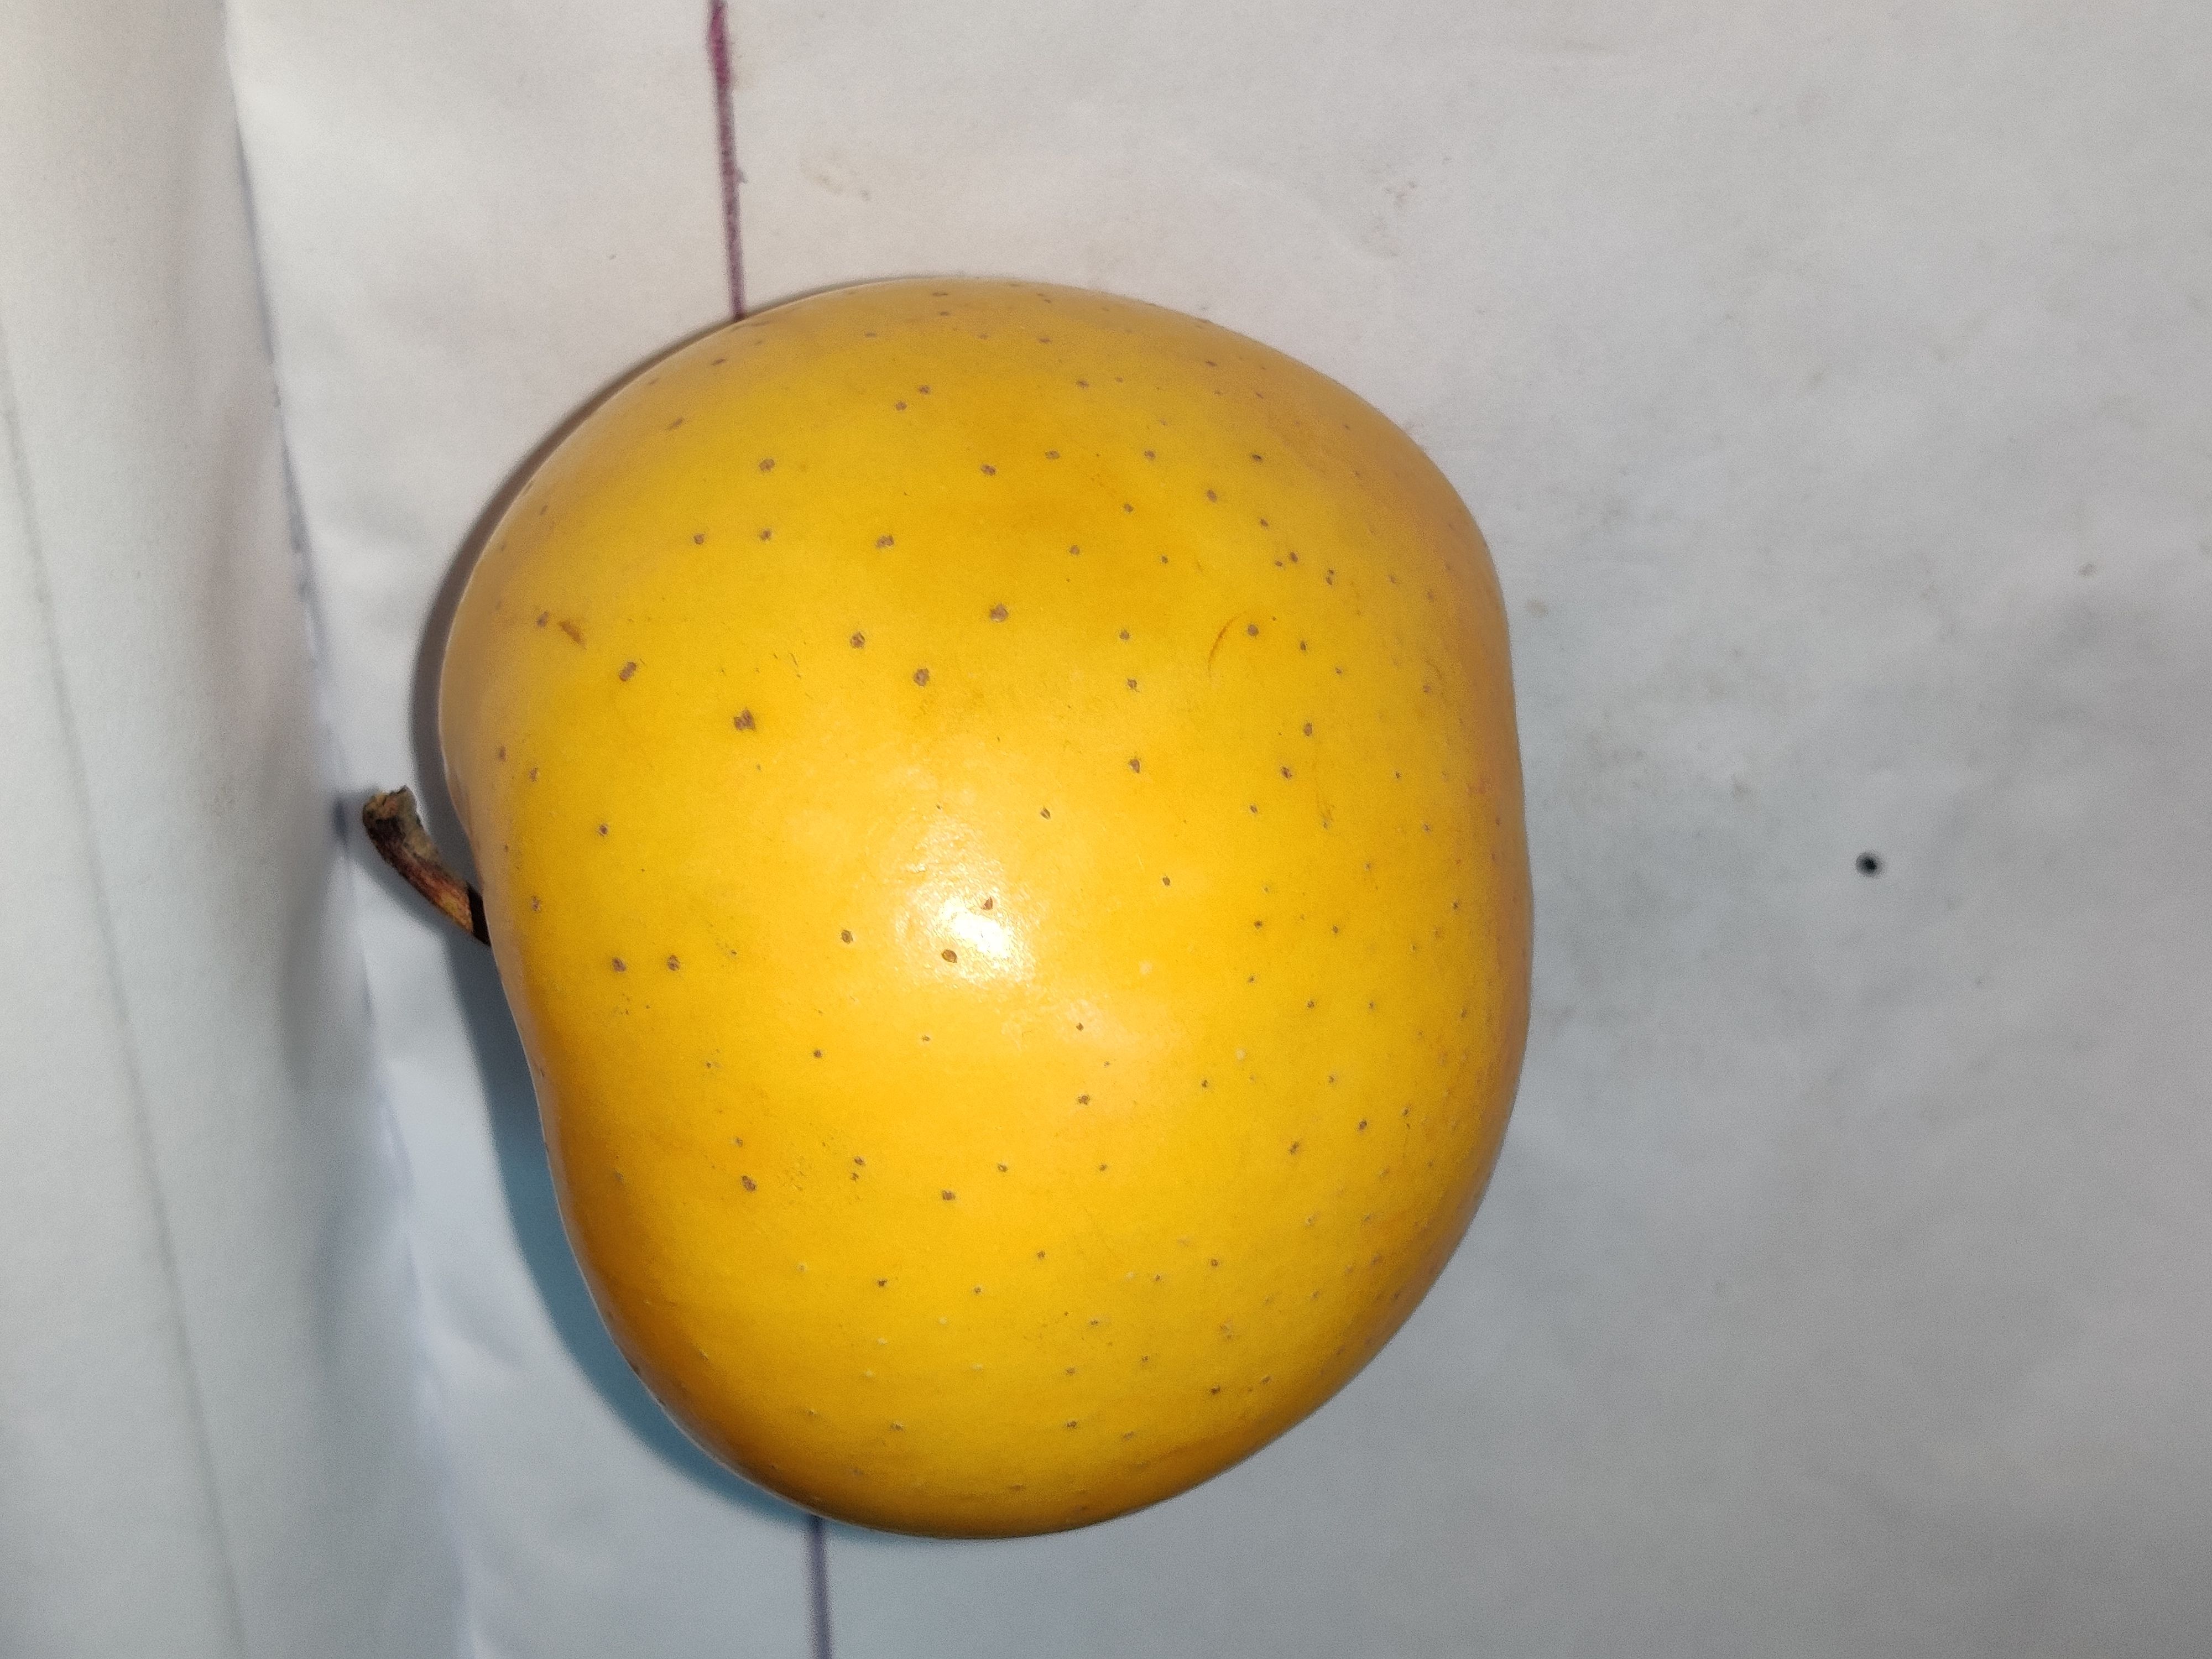
Fruit: apple
Grade: 1st-grade